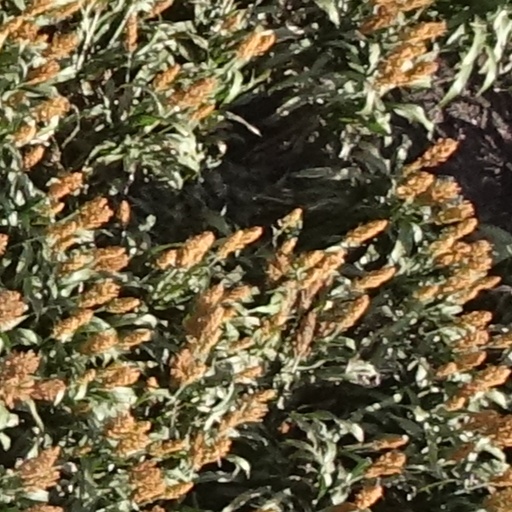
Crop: sorghum